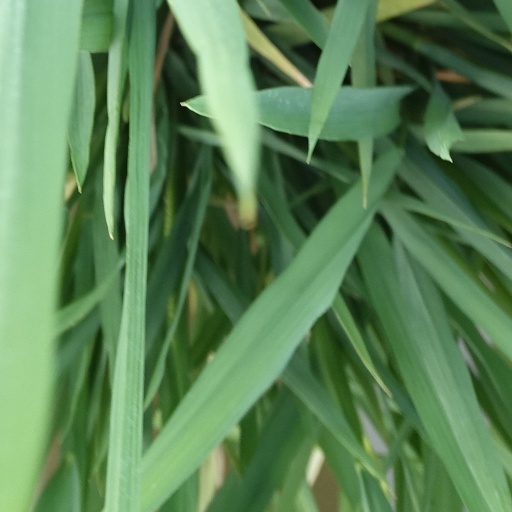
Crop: rice